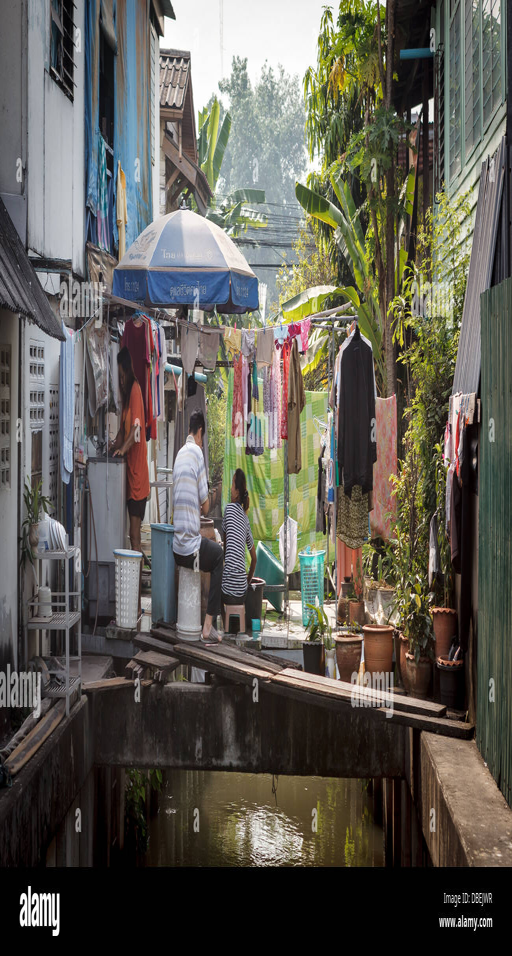
people in a slum on dirty canal